Leto

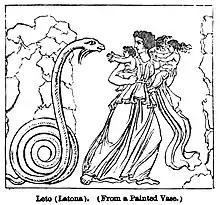
Python pursuing Leto and her children, engravings on wood from a vase

Aelian writes that the rooster is Leto's sacred animal as he was by her side when she gave birth to her twins; this is why ancient women would have a rooster at hand while delivering their children, believing the bird to promote an easy childbirth. He also wrote that the ichneumon (mongoose) is also sacred to her.